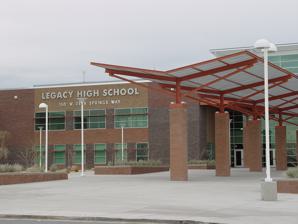
Building: Legacy High School (North Las Vegas, Nevada)
Country: United States of America
Year built: 2006
Public high school Legacy High School Location 150 W. Deer Springs Way North Las Vegas, NV, 89084 Coordinates 36°17′09″N 115°08′39″W / 36.2857°N 115.1441°W / 36.2857; -115.1441 Information School type Public high school Motto "A World of Learning, A World of Difference" Established 2006 School district Clark County School District President Katrina Perce Dean Connie Humphrey Stephanie Cannon Robert Shauer Principal Ken Sobaszek Staff 106.00 (FTE) Grades 9-12 Enrollment 2,750 (2022-23) Student to teacher ratio 25.94 Colour(s) Navy Blue, White, and Burnt Orange Athletics conference Sunset 4A Region Team name Longhorns Rival Arbor View High School Website www .legacyhigh .net Legacy High School is a high school in North Las Vegas, Nevada that opened in 2006.  It is part of the Clark County School District ,  The school opened with an enrollment of 1,820 and currently has an enrollment of 2,980.  Legacy High School describes itself as a Global Studies school, offering eight different sections of foreign language ( French , German , Italian , Japanese , Mandarin , Russian , Sign language and Spanish ).  When the school opened during the 2006-07 school year, Legacy offered Arabic as one of its world languages courses, the first high school in Nevada to do so.  The program has since been discontinued. Extracurricular activities Athletics The athletic program that represents Legacy is known as the Longhorns and compete in the Southwest Division of the Sunset 4A Region .  Much of the schools athletic logos and uniforms are based on those used by athletic department at the University of Texas, Austin . Legacy High School's biggest rivalry is with Arbor View High School . Their most prized possession is "The Horns" trophy . This rivalry game is also known as "The Battle of the Bulls" created by the class of 2008 student council. The rivalry between the high schools are 5-4 Arbor leads. The 2009 Legacy football team won the school's first division championship, finishing the season 11-0 and 8-0 in the Northwest Division.  The wins included a 7–6 victory over perennial powerhouse Palo Verde . Legacy would lose in the Sunset 4A Region semifinals to Cimarron-Memorial , 21–20. The Men's Volleyball team took a major turn in the 2012-2013 school year. From previous years the Longhorns had a combine record of (13-32). To start off the new season Legacy brought in a new coach from Arbor View High School . The new coach had led the Longhorns into their first playoff appearance in school history. Unfortunately the Longhorns were eliminated from the Nevada 4A State tournament in the second round. Ending the season with a record of (18-6). Sunset 4A Region - Northwest Division Championships Football - 2009 Baseball - 2010 Softball - 2010 Men's Soccer - 2010, 2011, 2012, 2015 Flag Football - 2014, 2015 Men's Volleyball - 2014, 2015 Sunset 4A Region - Sunset Region Championships Men's Soccer - 2010, 2011 Men's Volleyball - 2014, 2015 Sunset 4A Region - State Championships Men's Soccer- 2010, 2011 Men's Volleyball- 2014 References